The Army Quarterly and Defence Journal

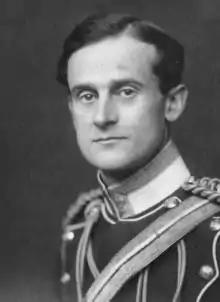
Cuthbert Headlam, co-founder and later editor of "The Army Quarterly"

The journal was established in 1920 as "The Army Quarterly" by Guy Dawnay and Cuthbert Headlam, both former British Army officers. During the First World War, Dawnay had served with the Egyptian Expeditionary Force and then in France, while Headlam had served on the Western Front and been awarded the DSO and OBE. He had revisited the field of conflict in 1919 and mused in his diary on "how futile it all was." It incorporated "The United Service Magazine", formerly "The United Service Journal and Naval and Military Magazine" which ran until June 1920. The first edition was published by William Clowes & Sons, in October 1920 and it eventually became known colloquially as the "AQ".